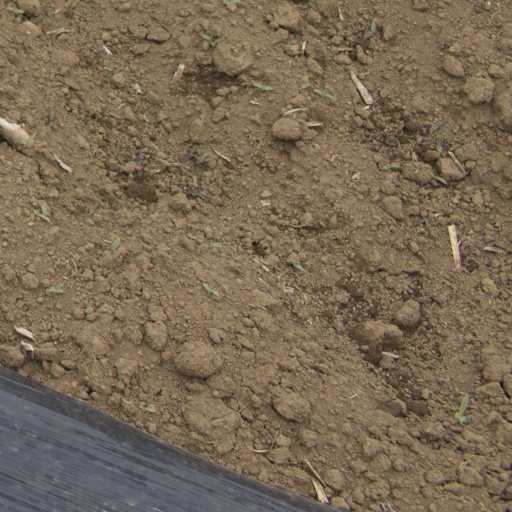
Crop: Jerusalem artichoke